Barabati fort

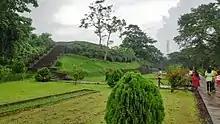
Barabati fort

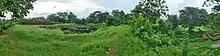
Panoramic view of Barabati fort

This medieval fort is situated at , about 8 km from the center of the Cuttack, at the apex of a delta formed by the river Mahanadi in the north and its distributary, the Kathajodi in the south, and is located at 14.62 metres above sea level.